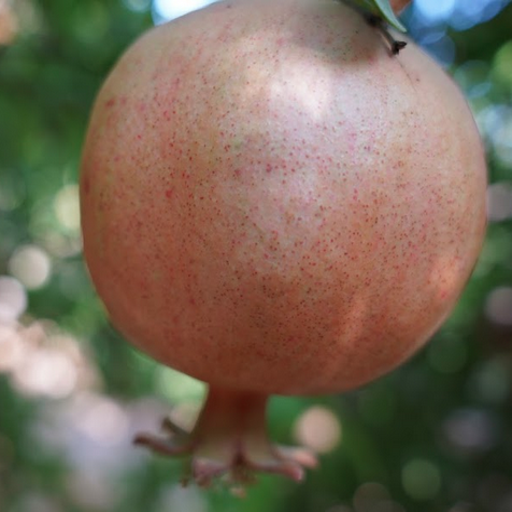
Label: Healthy